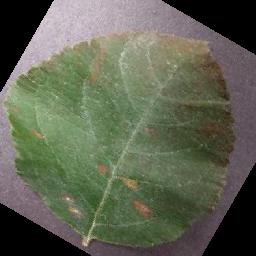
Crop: apple
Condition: cedar_rust